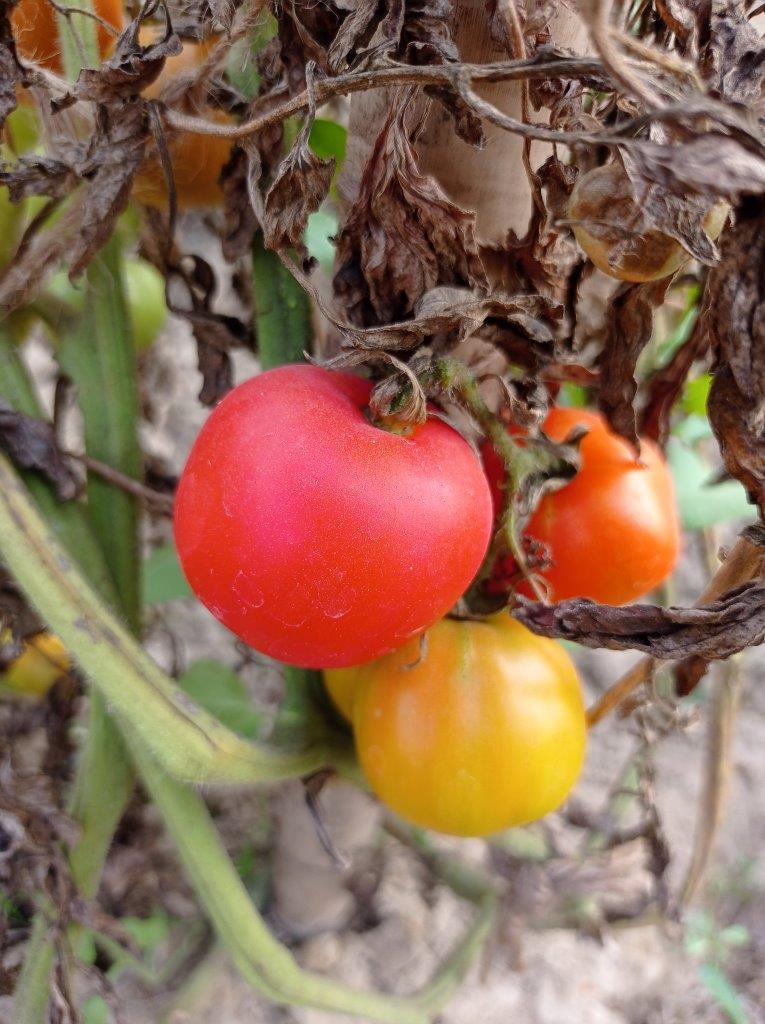
Maturity: Mature